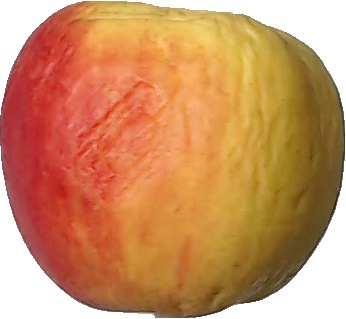
Label: apple_red_yellow_1